Far Eastern University

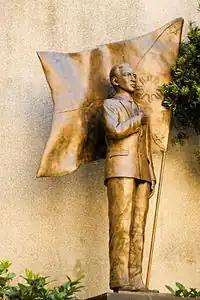
Nicanor B. Reyes Sr. sculpted by Peter De Guzman

The Far Eastern University, Incorporated is a domestic non-sectarian educational institution founded in June 1928 and was registered and incorporated with the Philippine Securities and Exchange Commission on October 27, 1933. On October 27, 1983, the university extended its corporate life to another 50 years. The university became a listed corporation in the PSE on July 11, 1986.